Peter Mooney

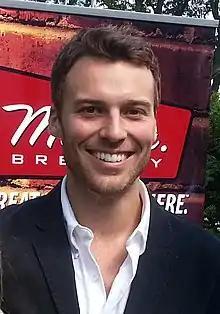
Mooney at the CFC Annual BBQ Fundraiser in September 2012

Peter Mooney (born August 19, 1983) is a Canadian actor, known for his role as Officer Nick Collins on the police drama series "Rookie Blue" and for playing Sir Kay on the historical fantasy series "Camelot".